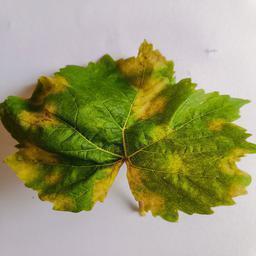
Label: Downy Mildew